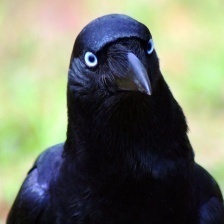
Species: CROW
Scientific name: CORVUS